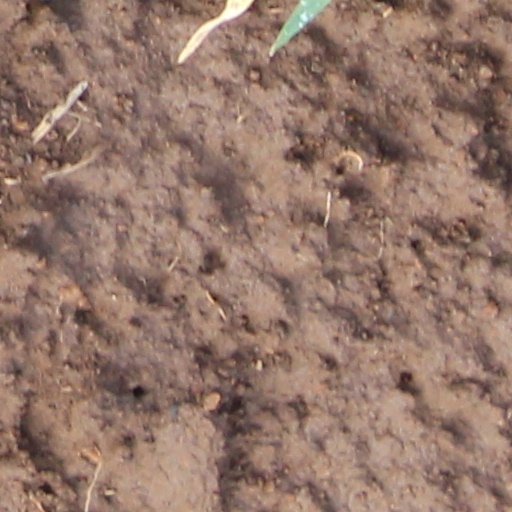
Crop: wheat